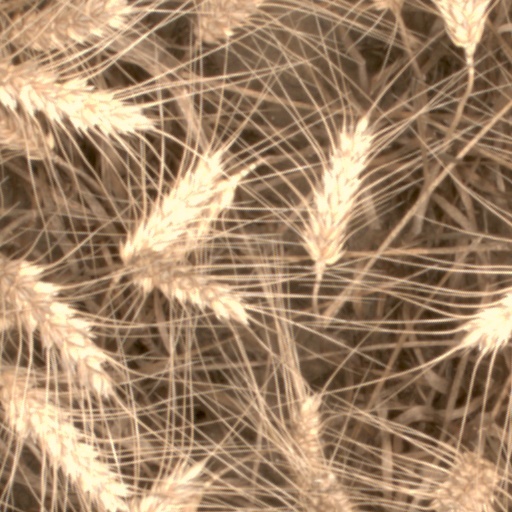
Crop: wheat